Culture of Sindh

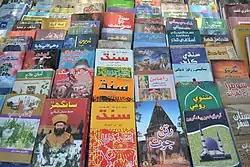
Sindhi Literature

Prominent in Sindhi culture, Sindhi poetry continues an oral tradition dating back a thousand years. The verbal verses were based on folk tales. Sindhi is one of the major oldest languages of the Indus Valley, having a peculiar literary colour both in poetry and prose. Sindhi poetry is very rich in thought and contain a variety of genres, like other developed languages. Old Sindhi poetry impacts upon contemporary languages and also accepts the healthy influence of some languages like Hindi. Sindhi poetry contains two main original forms of verse, such as bait and Waei. "Bait" slightly resembles the forms of Dohas and Sorthas and is also influenced by Persian forms like Ghazal, Mathnavi, Rubai, and Kaafi. Since the 1940s, Sindhi poetry has incorporated broader influences, including the sonnet and blank verse. Soon after the independence of Pakistan in 1947, these forms were reinforced by Triolet, Haiku, Renga, and Tanka etc. At present, these forms continue to coexist, albeit to varying degrees, with Azad Nazm having an edge over them all. The poetry of Shah Abdul Latif Bhittai and Sachal Sarmast is very famous throughout Sindh.